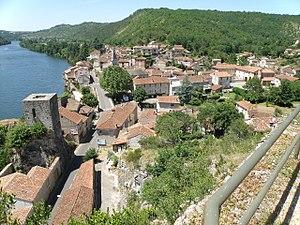
Laroque-des-Arcs, commune du Lot, France (région Midi-Pyrénées). Vue générale du bourg depuis la chapelle Saint-Roch. À gauche sur la photo
Bellefont-La Rauze est, depuis le 1ᵉʳ janvier 2017, une commune nouvelle française située dans le département du Lot en région Occitanie.